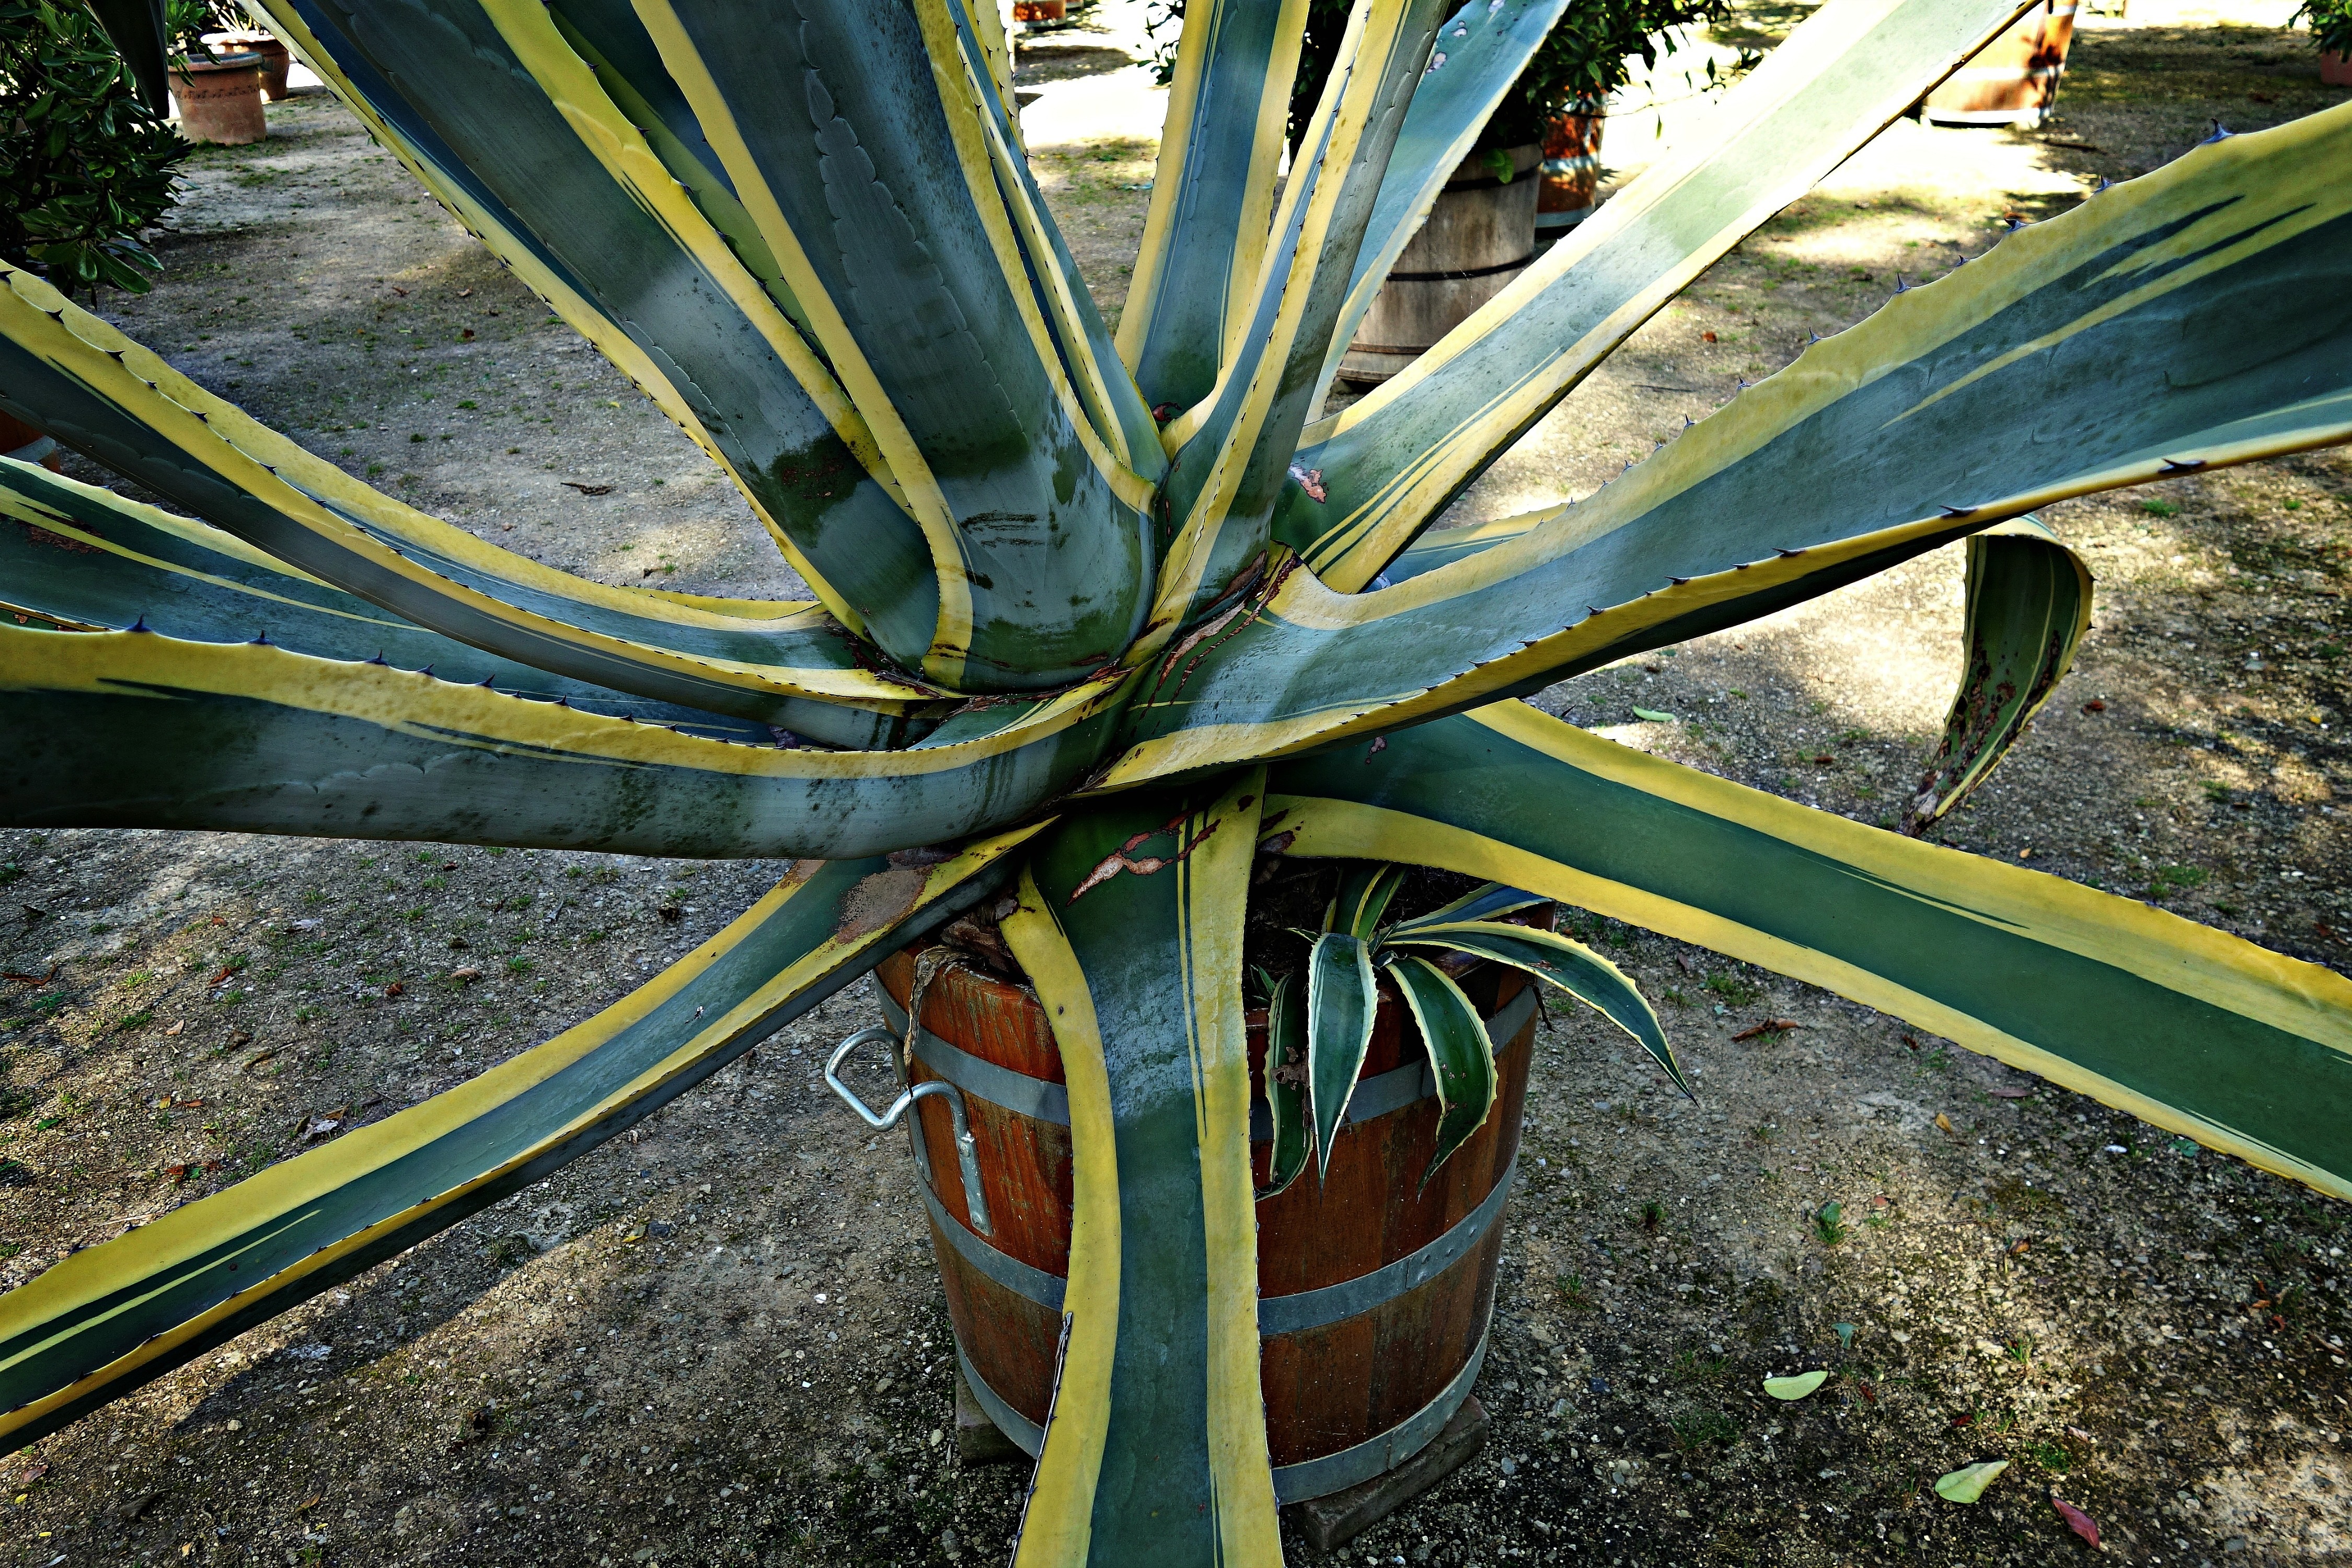
tree, plant, leaf, flower, thorn, botany, succulent, garden, flora, spike, orangery, agave, flowering plant, agave americana marginata, monocot, plant in a tub, plant stem, land plant, arecales, palm family, agave azul